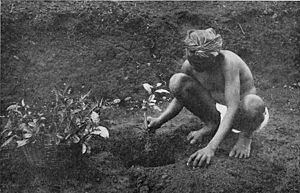
Kuli / Etymologi
Kuli på teplantage i Britisk Indien.
Kuli, kulier er en betegnelse, der i 1800- og 1900-tallet blev benyttet om ufaglærte arbejdere, ofte minearbejdere, markarbejdere m.v., fra typisk Indien og det sydlige Kina. Kulierne indgik kontrakt med deres arbejdsgiver, hvor de forpligtede sig til udføre arbejde, ofte langt væk fra kuliens hjemstavn og som regel altid hårdt fysisk arbejde.